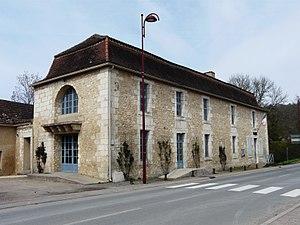
La mairie de Douville (à Pont-Saint-Mamet), Dordogne, France.
Douville est une commune française située dans le département de la Dordogne, en région Nouvelle-Aquitaine.